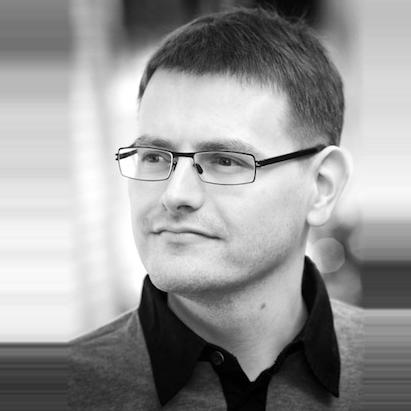
Age: 32